Herman Myers

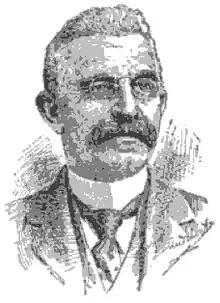

Herman Myers (January 18, 1847 – March 24, 1909) was a politician from Georgia, United States and a Mayor of Savannah. He was a Democrat.